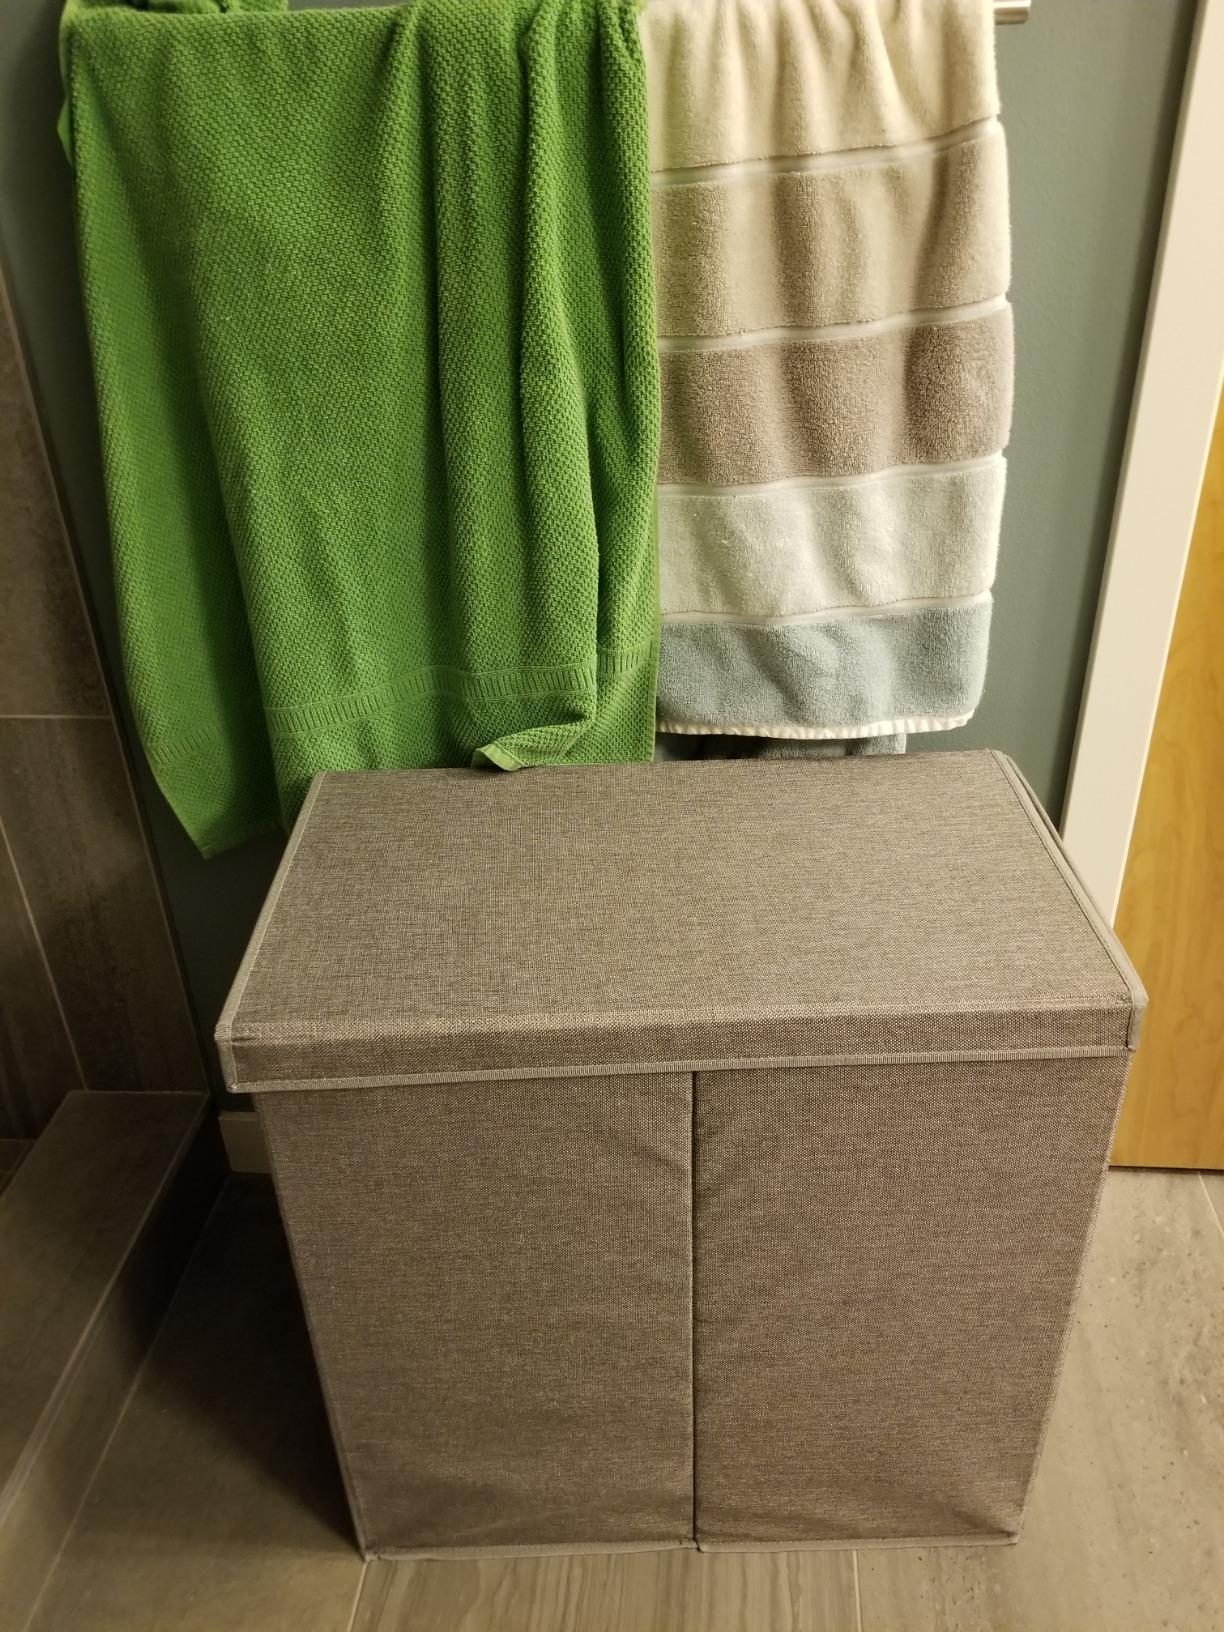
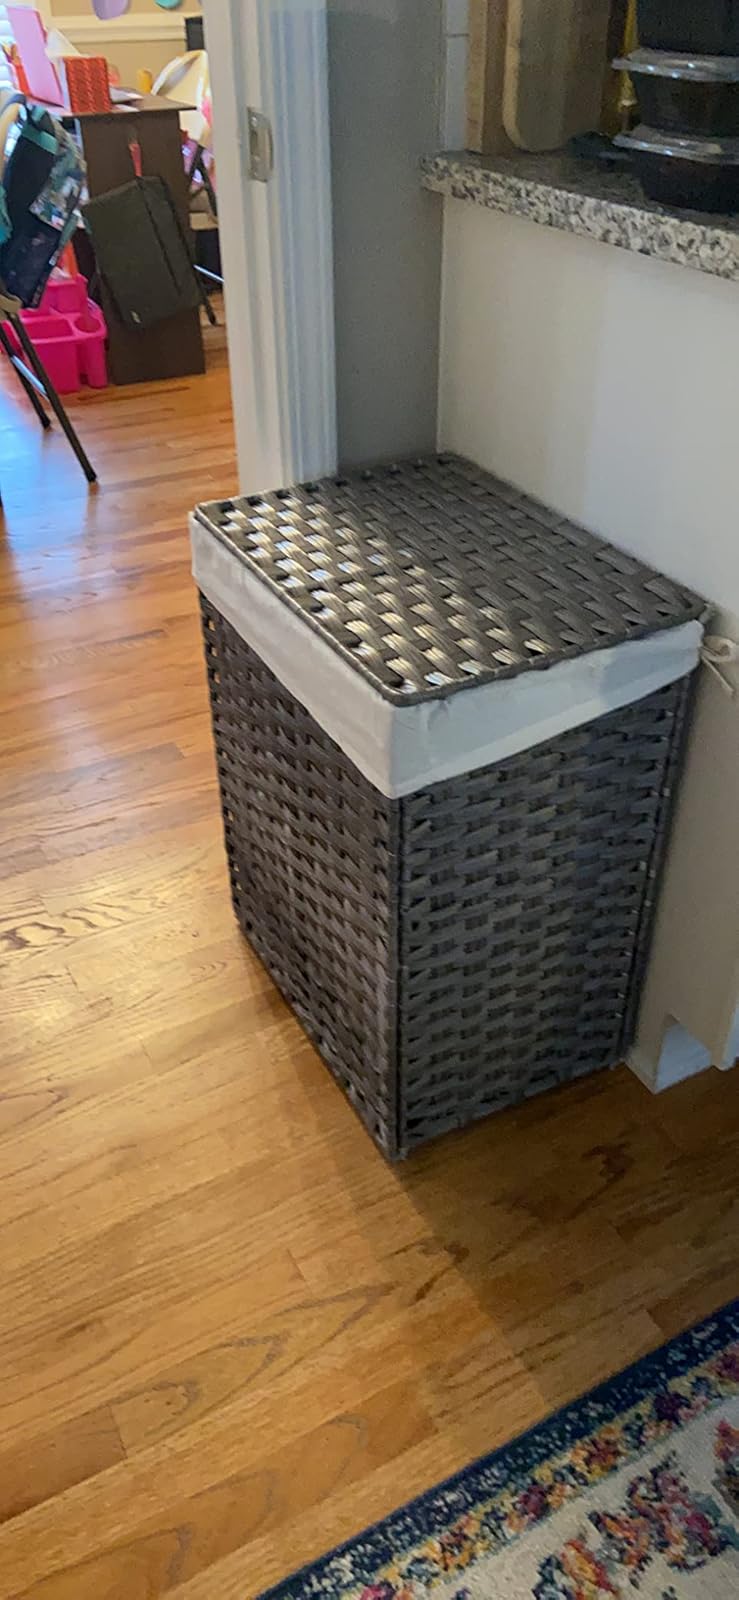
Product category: items_hamper
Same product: no